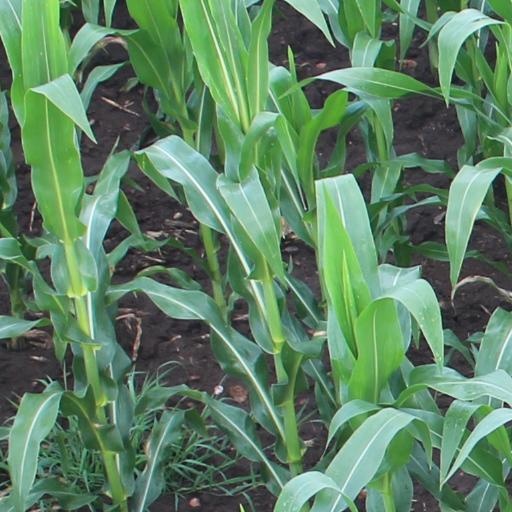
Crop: maize; corn